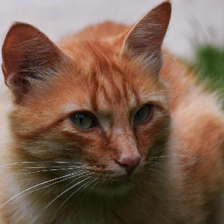
Label: animals